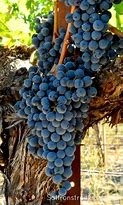
Label: grape